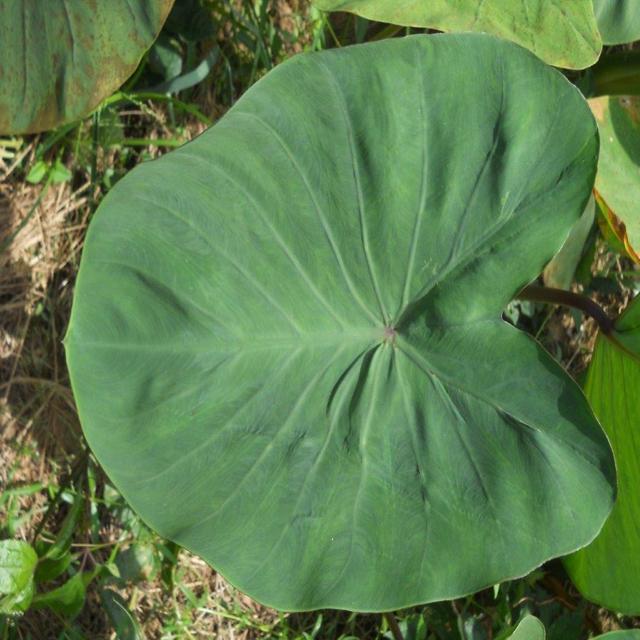
Label: Healthy